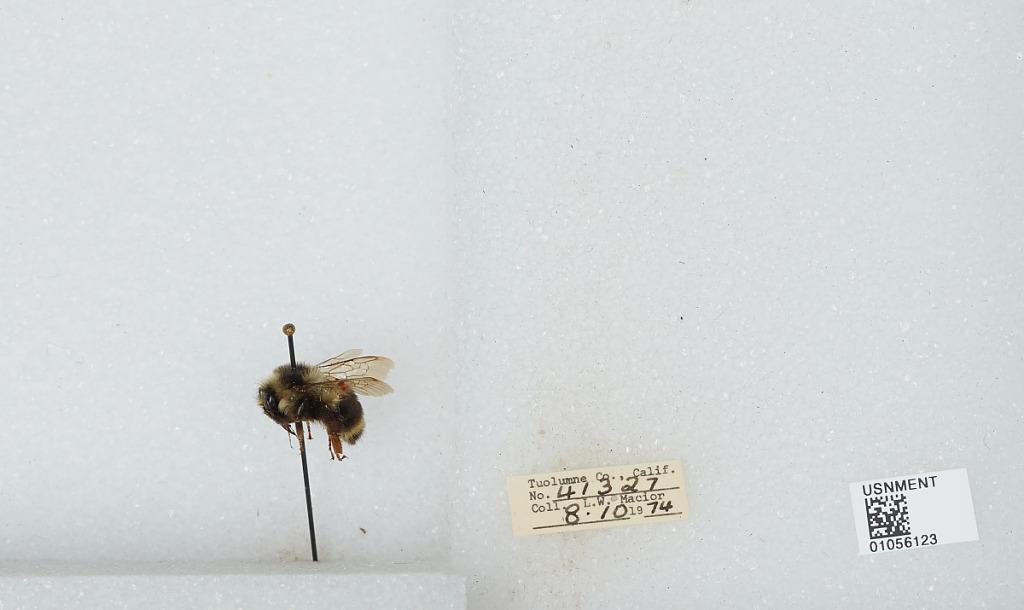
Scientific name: Bombus bifarius nearcticus
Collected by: L. Macior
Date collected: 1974-8-10
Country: United States
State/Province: California
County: Tuolumne
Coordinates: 38.02, -119.93